An American Marriage

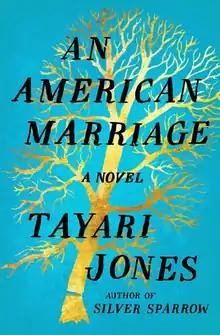
First edition cover

An American Marriage is a novel by the American author Tayari Jones. It is her fourth novel and was published by Algonquin Books on February 6, 2018. In February 2018, the novel was chosen for Oprah's Book Club 2.0. The novel also won the 2019 Women's Prize for Fiction.